Subscription library

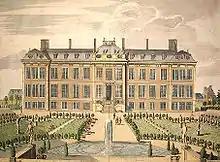
The British Museum was established in 1751 and had a library containing over 50,000 books.

In the 18th century, there were virtually no public libraries in the sense in which we now understand the term i.e. libraries provided from public funds and freely accessible to all. Only one important library in Britain, Chetham's Library in Manchester, was fully and freely accessible to the public. However, during the century, there came into being a whole network of library provision on a private or institutional basis.